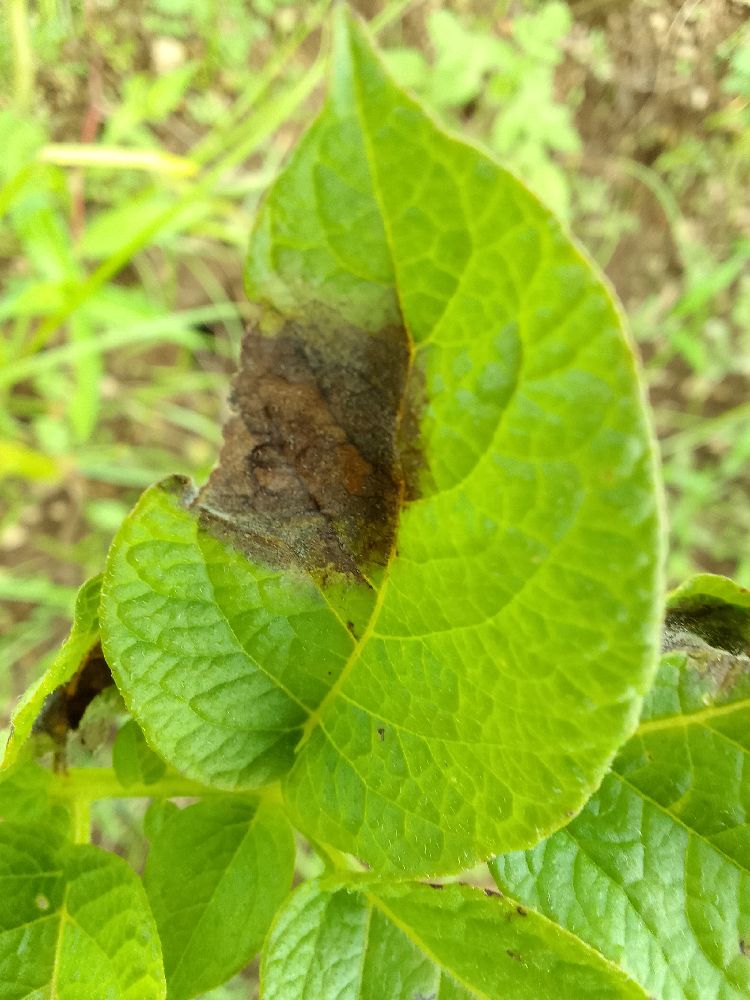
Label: Late blight